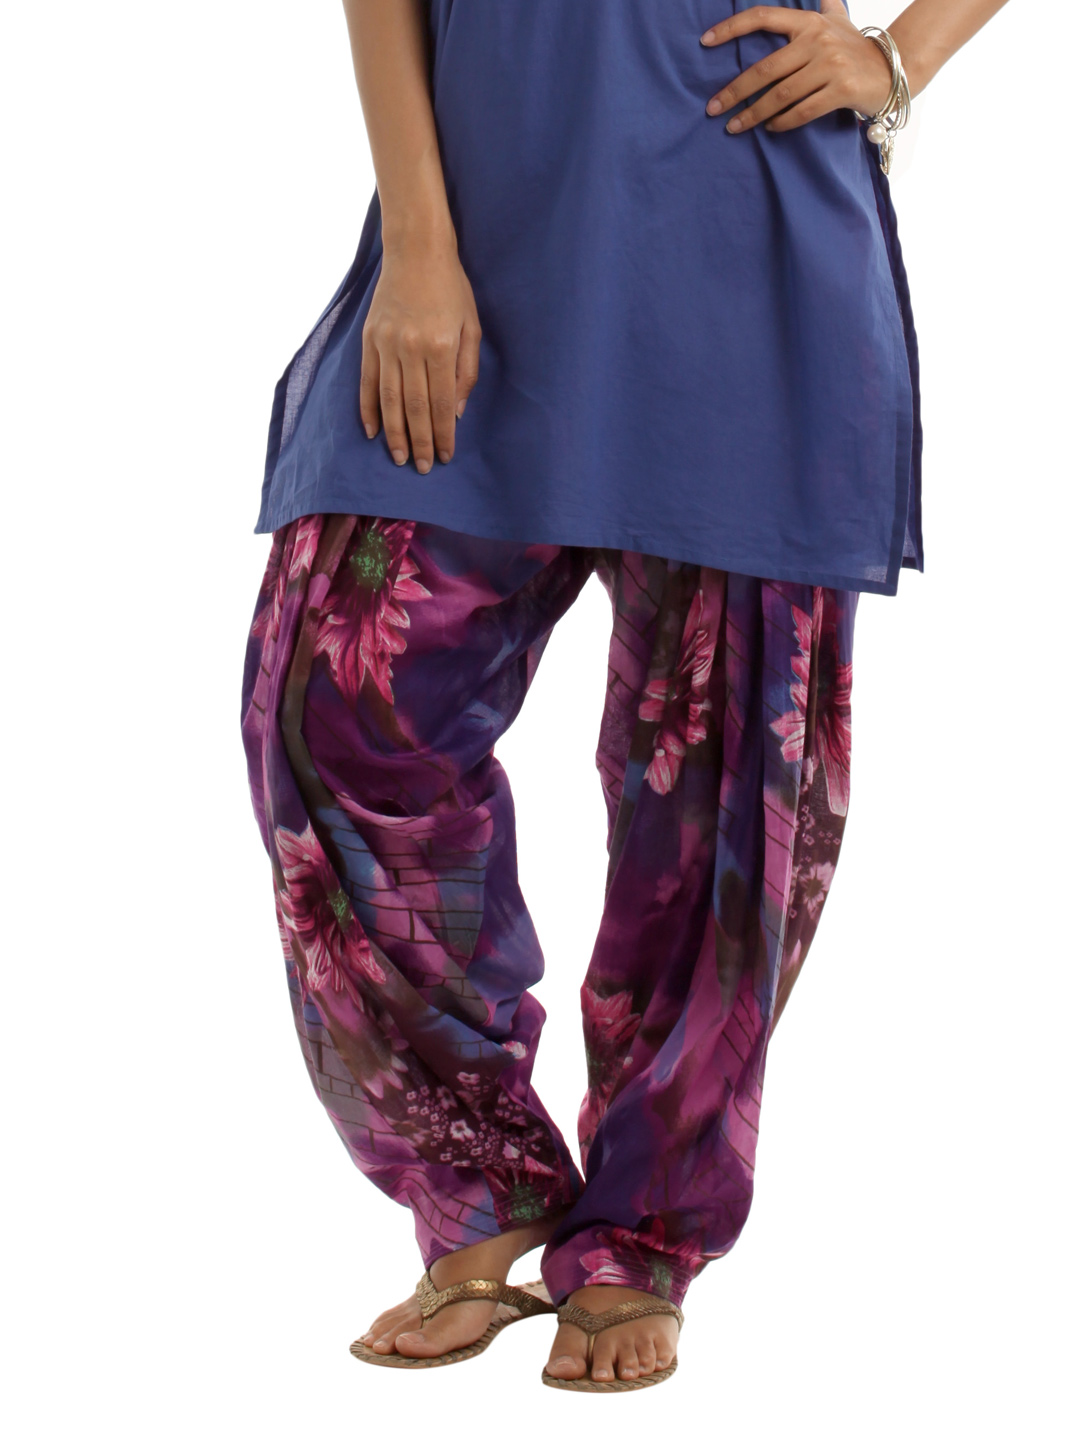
Shree Women Purple Patiala
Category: Apparel / Bottomwear / Patiala
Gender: Women
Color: Purple
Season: Fall 2012
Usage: Ethnic